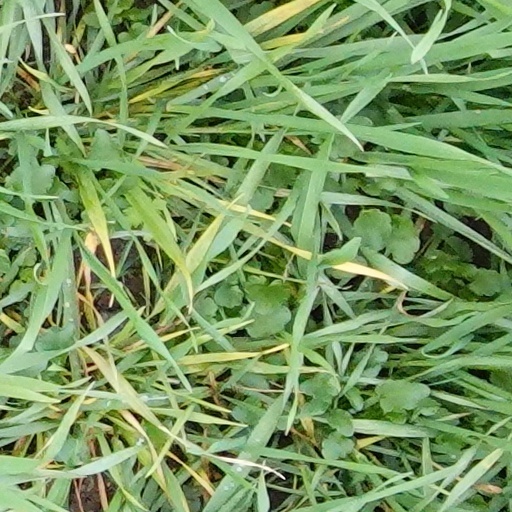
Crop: wheat